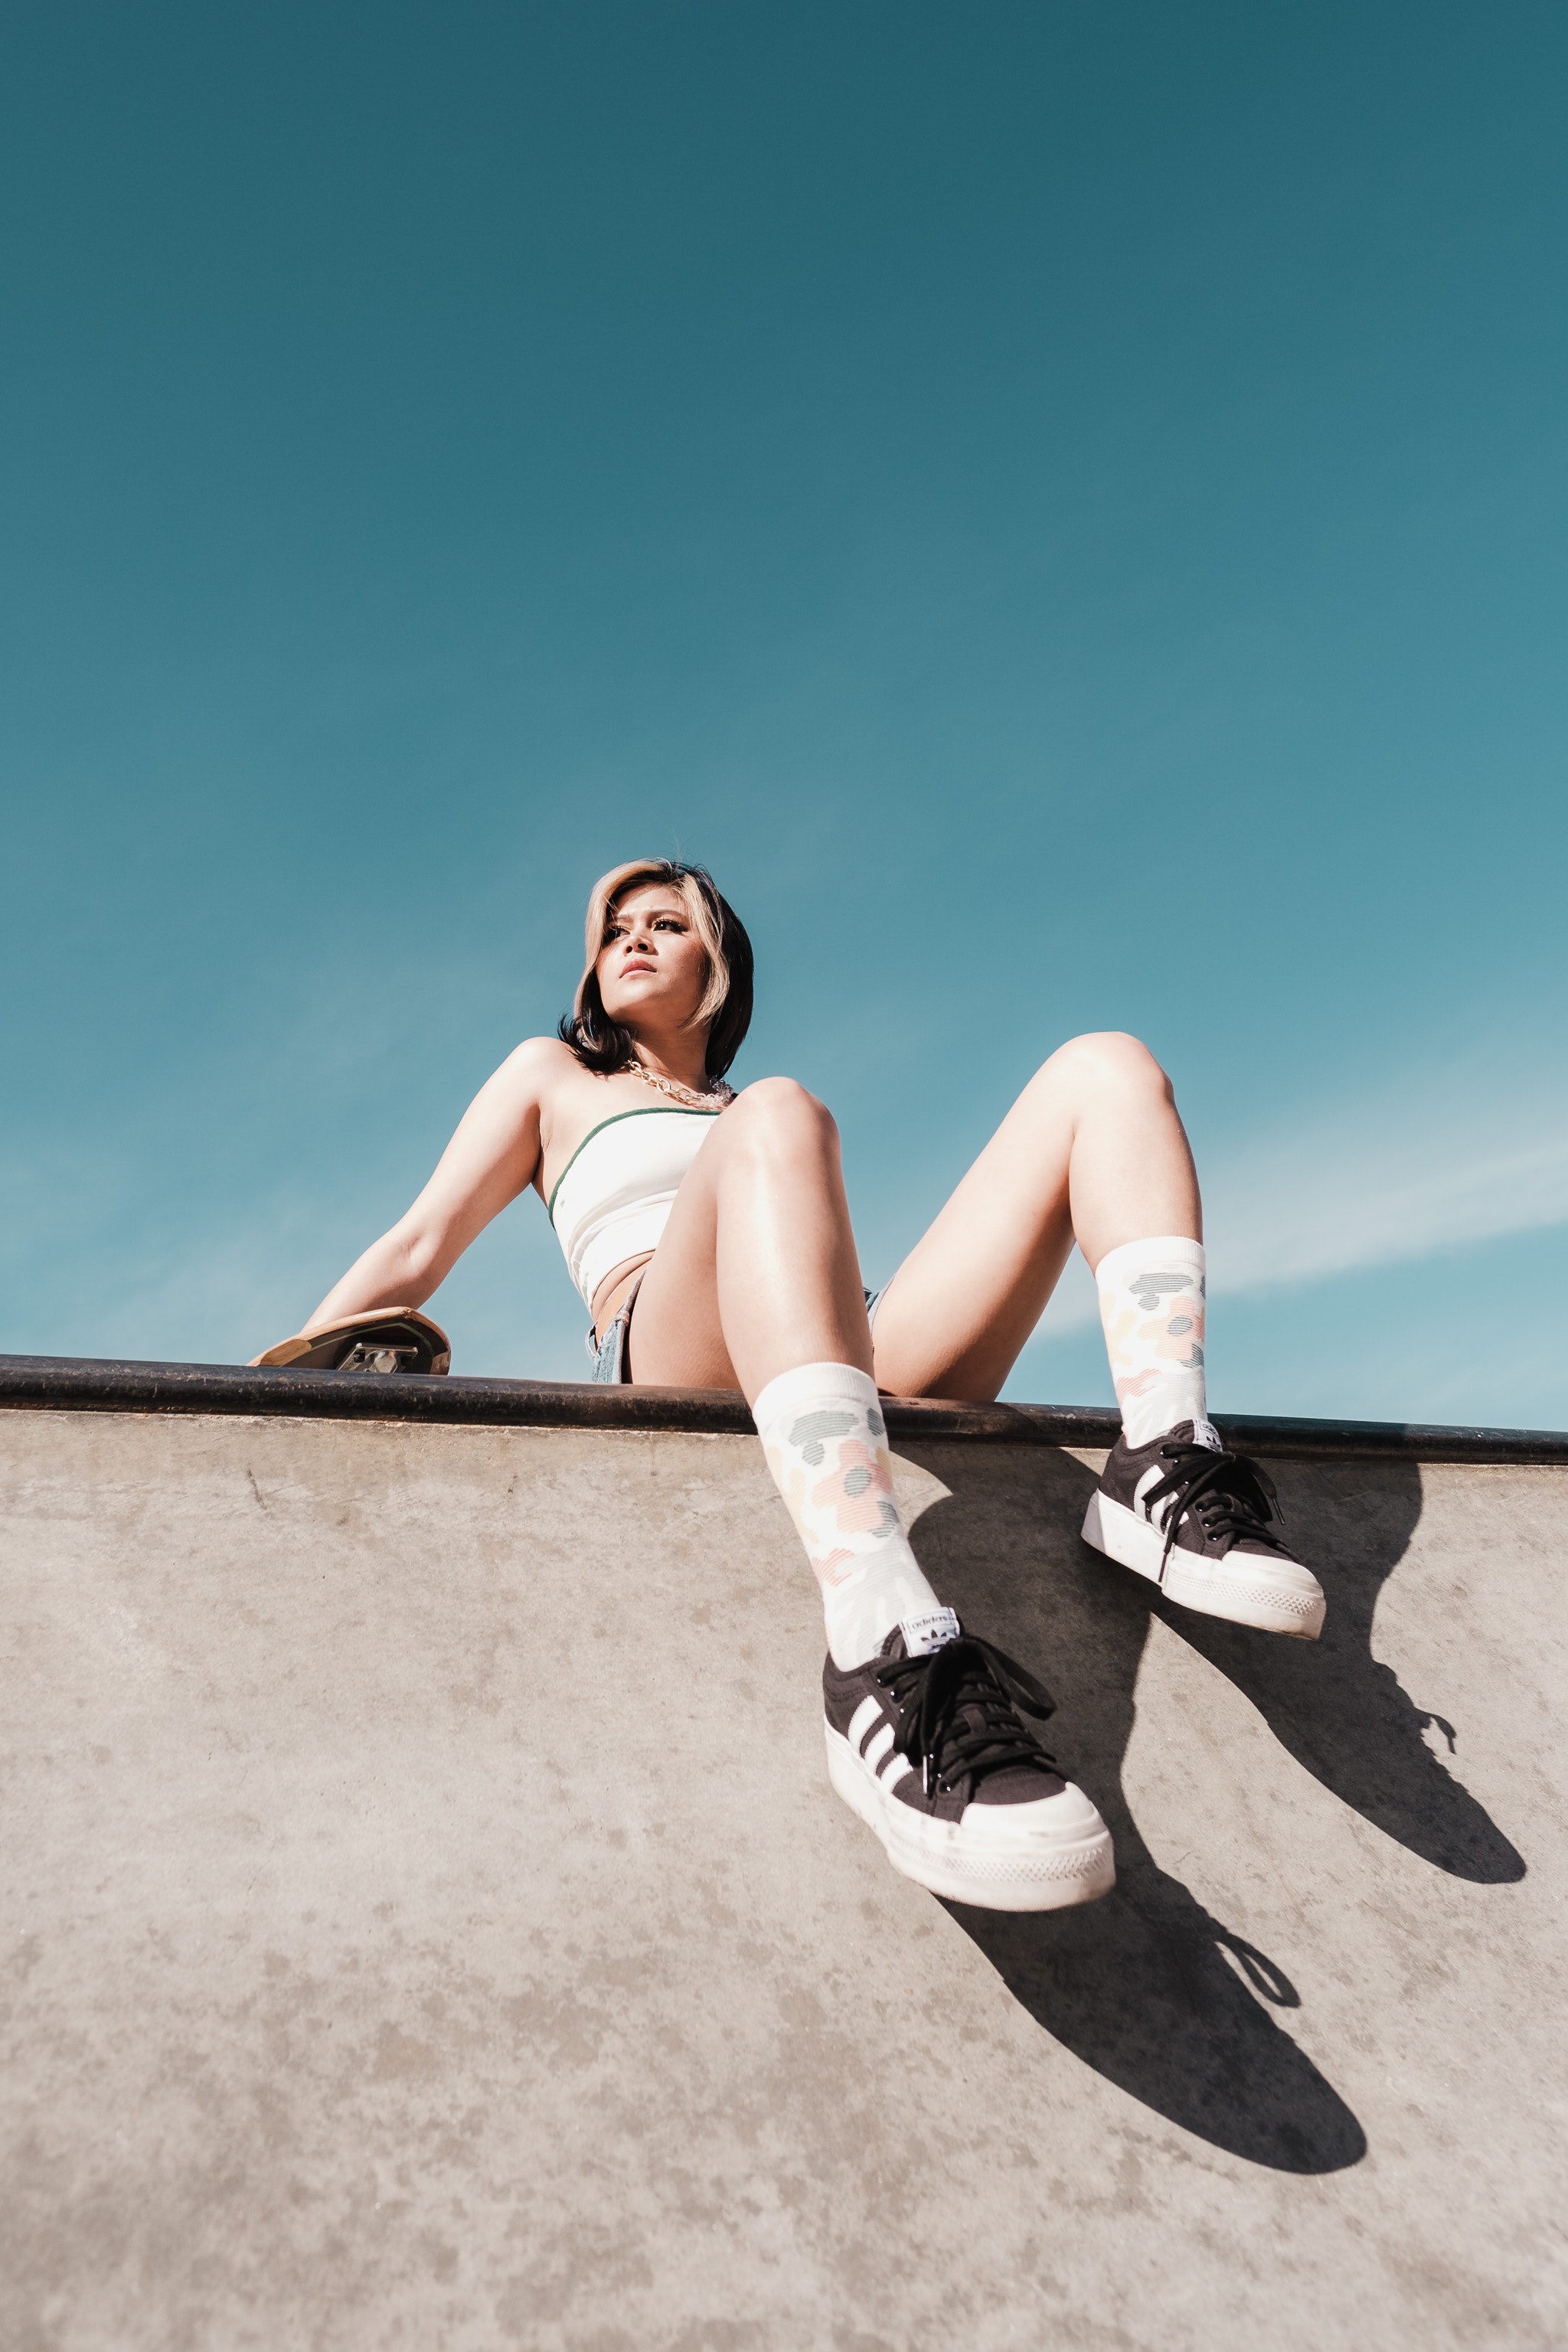
woman, hairstyle, sky, leg, flash photography, knee, shorts, sports equipment, street fashion, thigh, waist, rolling, happy, skateboarder, People in nature, eyewear, landscape, sportswear, black hair, leisure, sneakers, trunk, boot, human leg, denim, electric blue, long hair, elbow, fun, recreation, brown hair, sitting, Skateboarding Equipment, t shirt, skatepark, extreme sport, roller sport, boardsport, abdomen, fashion model, skating, ankle, photo shoot, skateboarding, roller skating, sand, sports